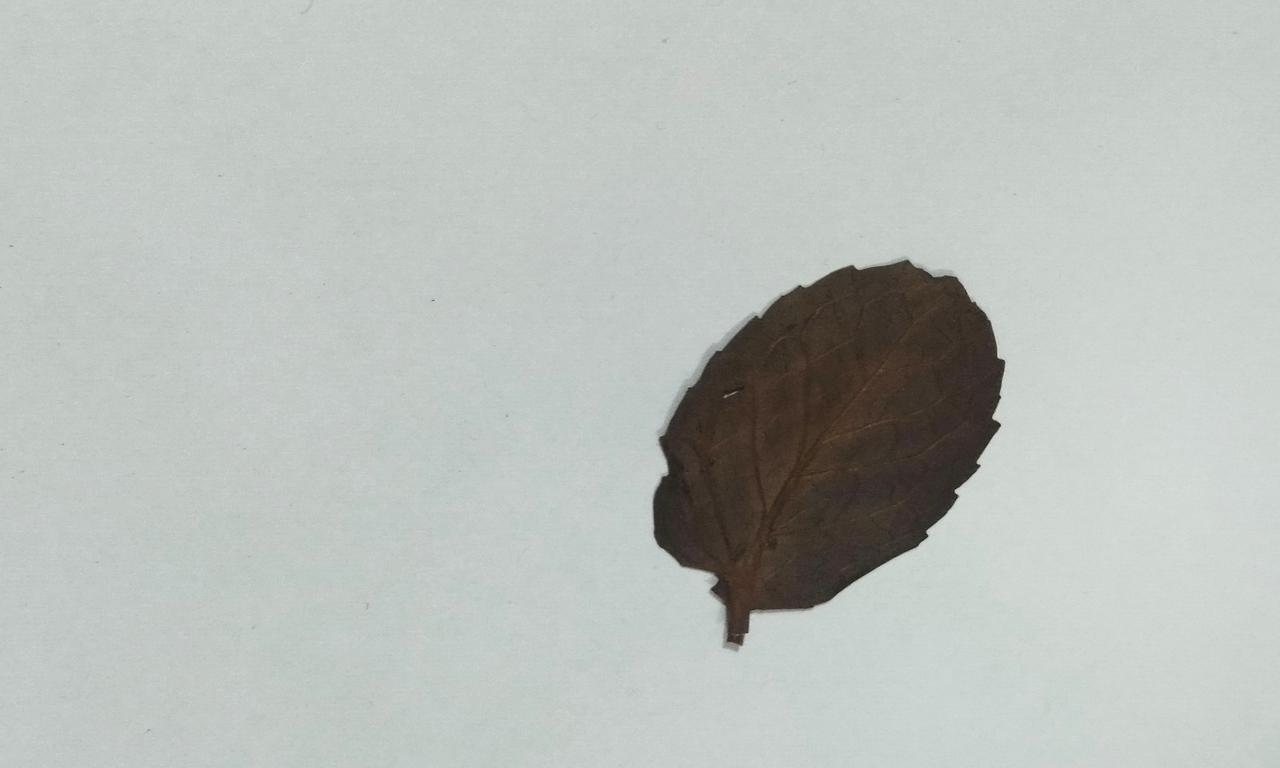
Label: Dried